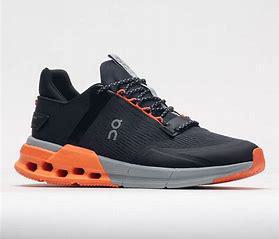
Brand: ON
Model: Cloudnova